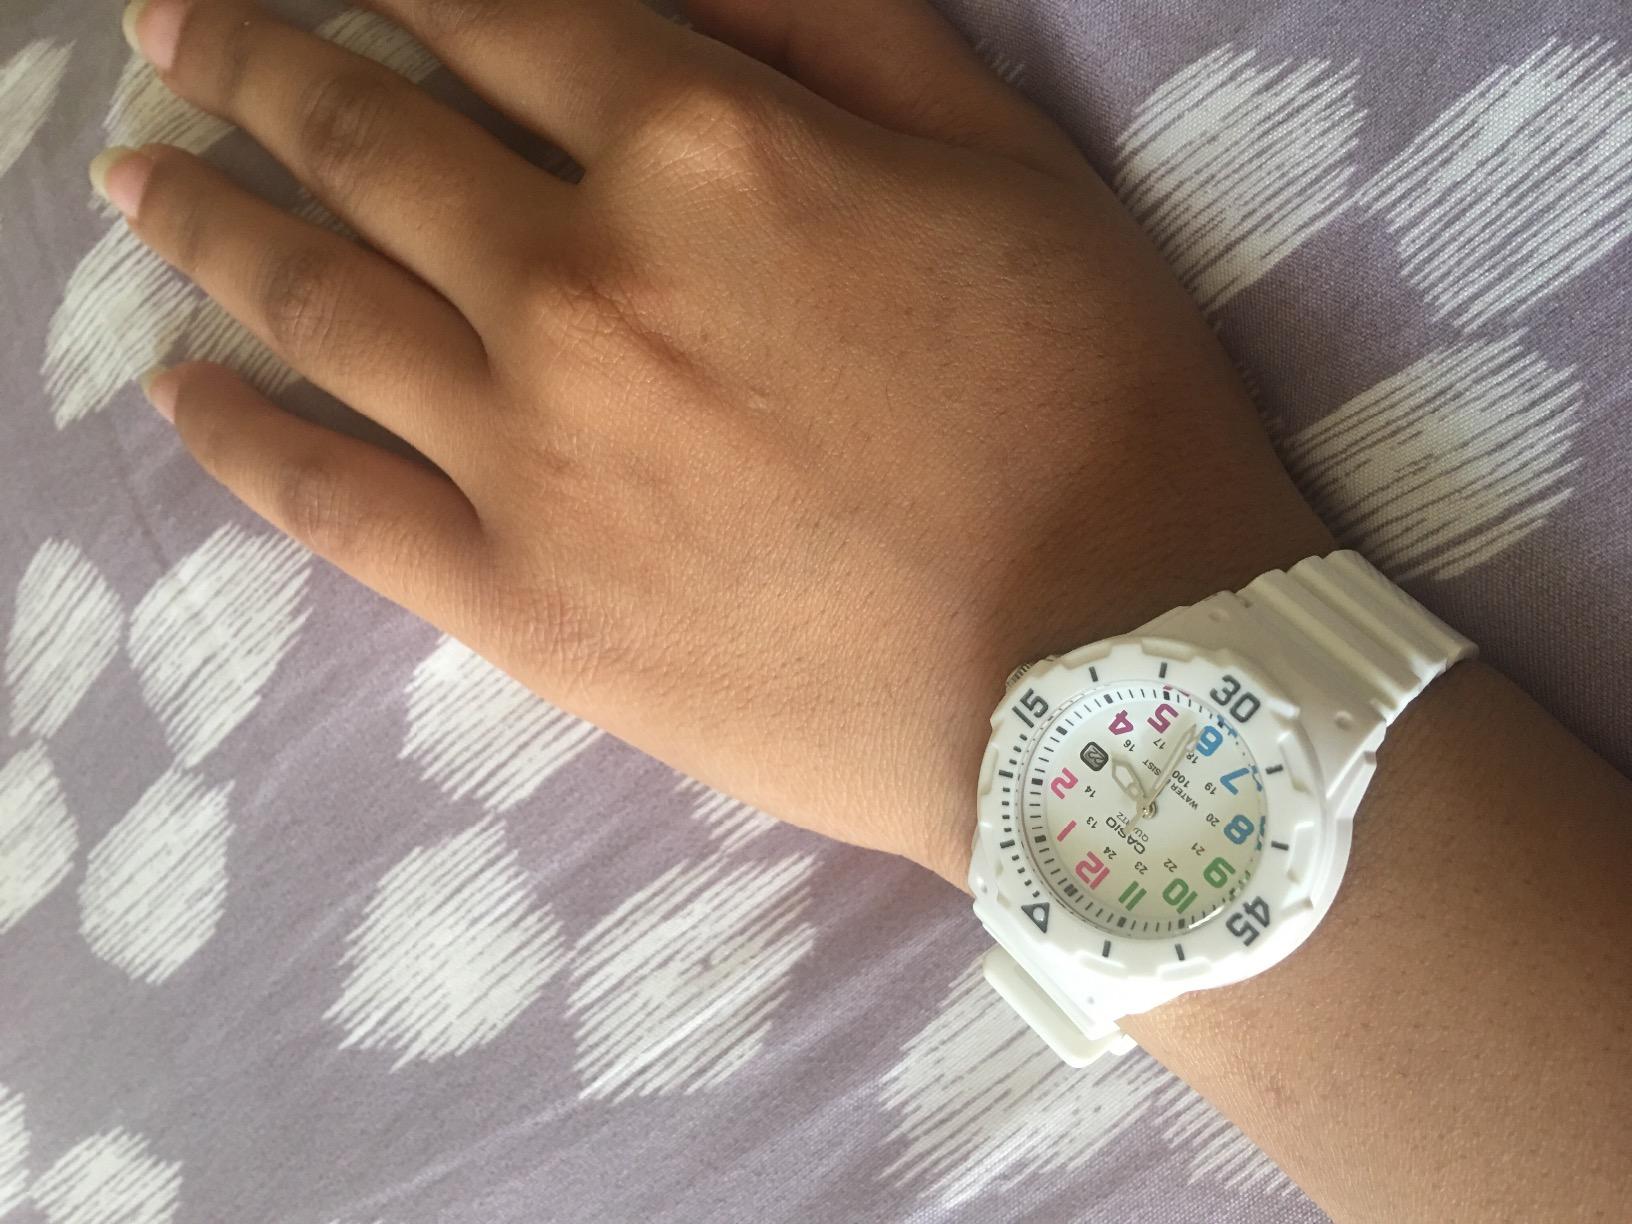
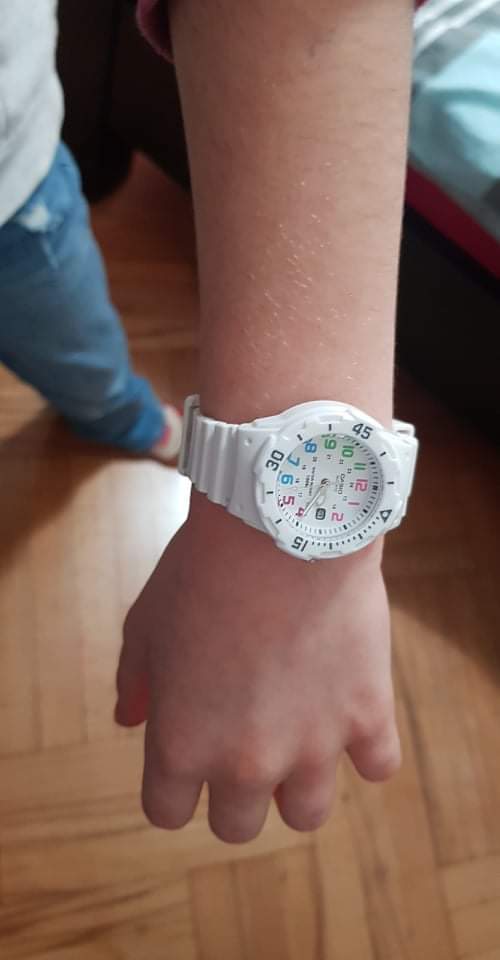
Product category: accessories_watch
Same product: yes